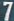
Number: 7